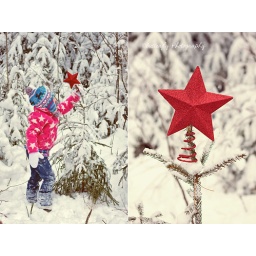
I included the photo in the comments because I wanted to show you the very large pine trees that surrounded us.